Marcos Senesi

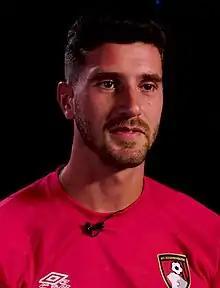
Senesi with Bournemouth in 2022

Marcos Nicolás Senesi Barón (born 10 May 1997) is an Argentine professional footballer who plays as a centre-back for club Bournemouth.